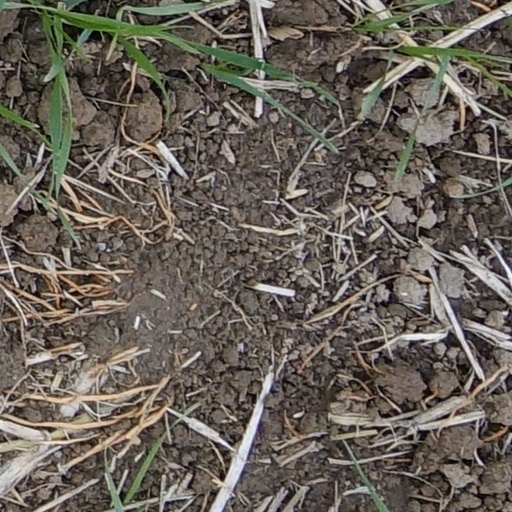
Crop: wheat